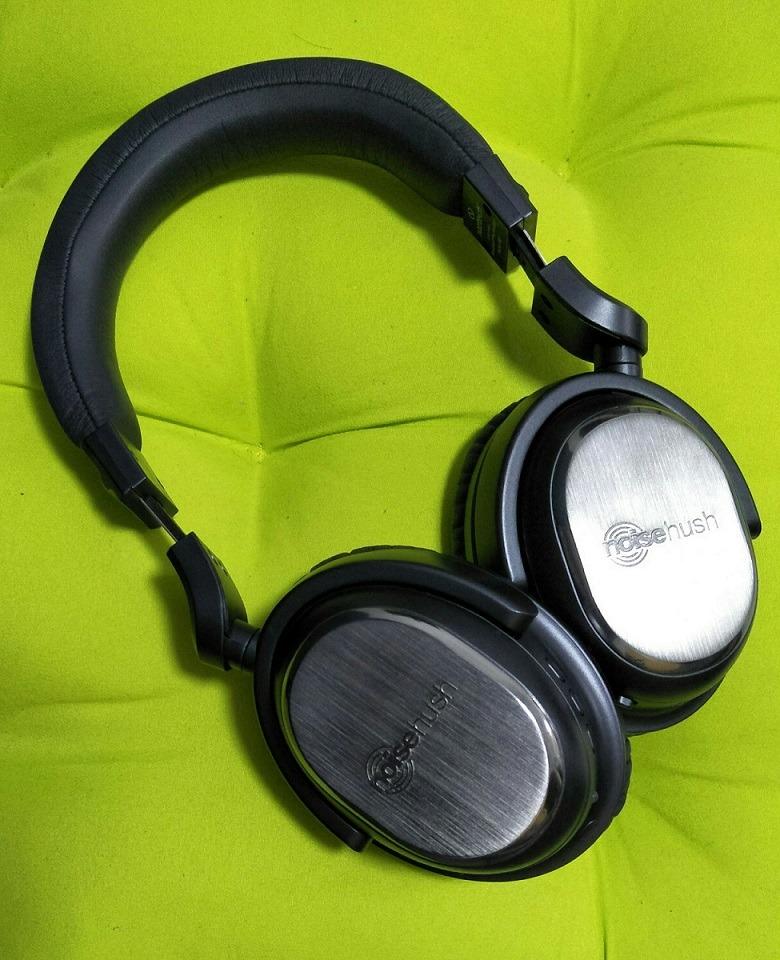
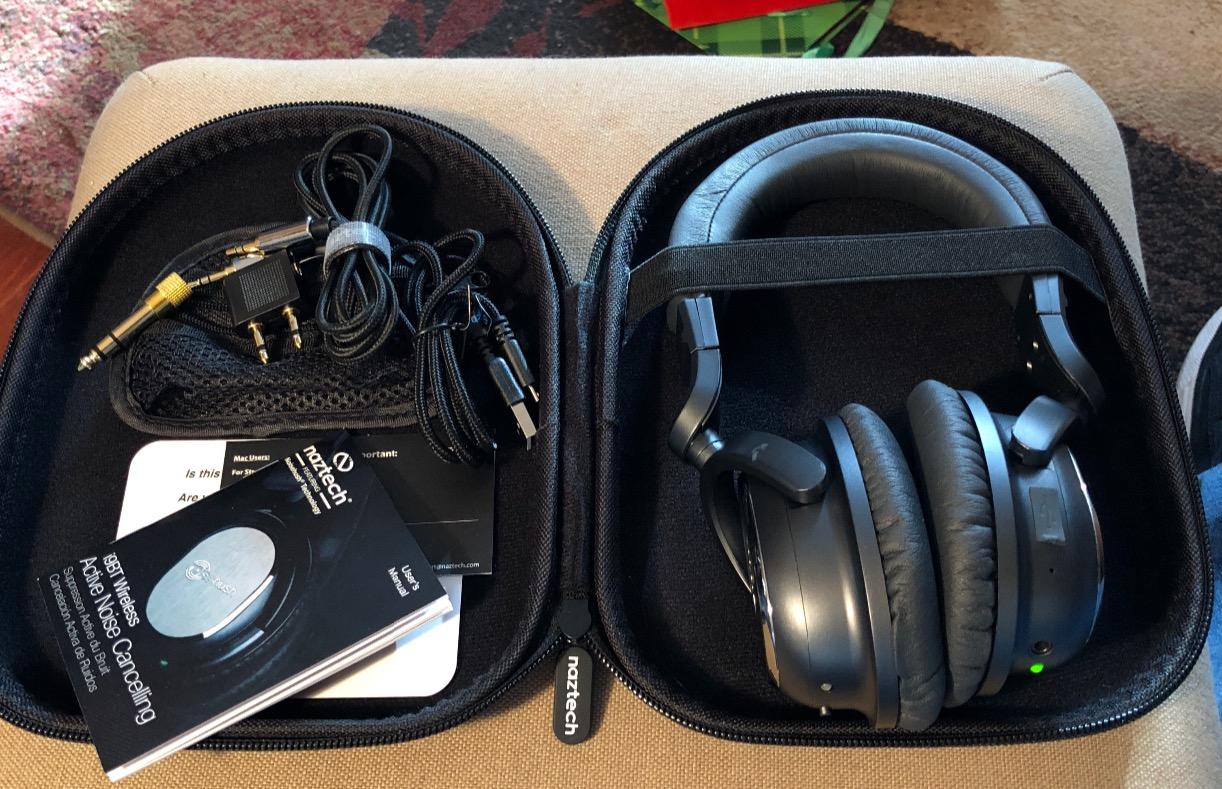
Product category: headphones
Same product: yes